Kiryat Ono

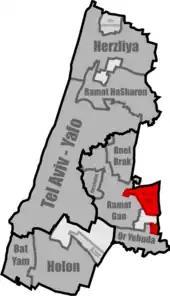
Location of Kiryat Ono in the Tel Aviv District

According to the Israel Central Bureau of Statistics (CBS), in 2001 the ethnic makeup of the city was Jewish and other non-Arabs. Kiryat Ono has grown significantly in recent years. According to CBS, in 2014 there were 17,700 males and 18,900 females. The population of the city was spread out, with 32.4% 19 years of age or younger, 9.8% between 20 and 29, 24.3% between 30 and 44, 14.9% from 45 to 59, 5.0% from 60 to 64, and 13.6% 65 years of age or older. The population growth rate in 2014 was 3.0%.